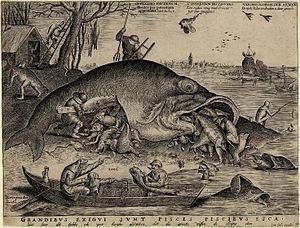
Les gros poissons mangent les petits est un proverbe en français qui exprime que souvent les puissants ruinent les petits. Ce proverbe apparaît, quelquefois littéralement, dans d'autre langue, et à toutes les époques. Il fait partie de ces expressions dont on peut établir une filiation à partir des premiers écrits de l'antiquité et qui transcendent les époques et les cultures. Les Grecs et les Latins disaient « Vivre en poisson » pour signifier n'avoir d'autre loi que celle du plus fort; mais l'histoire est peut-être venue d'Inde, car elle se trouve dans L'histoire du poisson, épisode du Mahabharata.